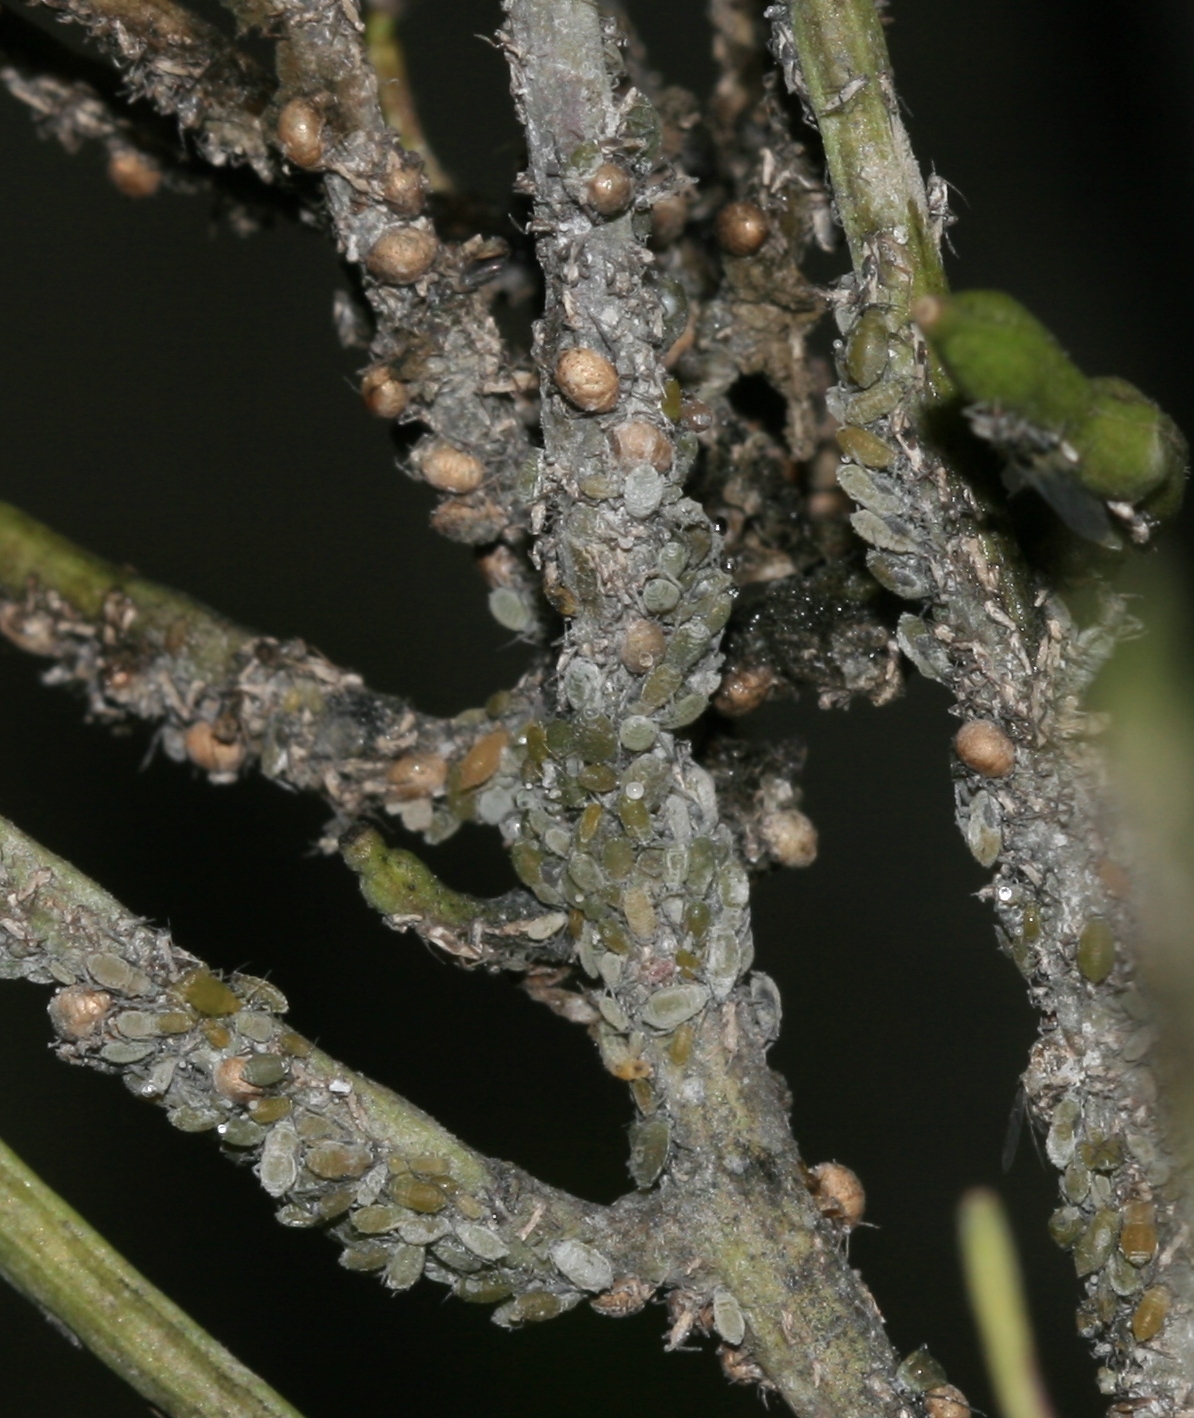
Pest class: cabbage_aphid